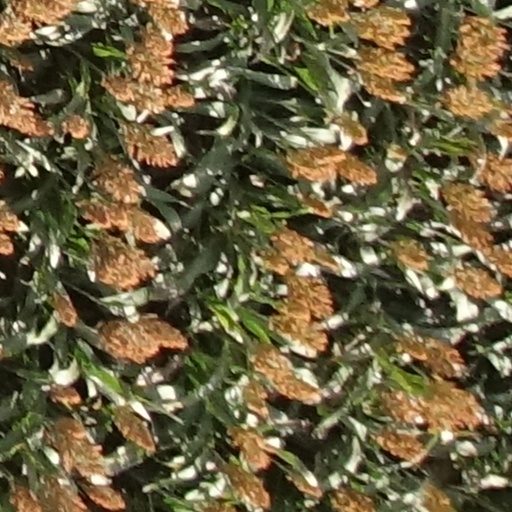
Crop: sorghum